Mahmoud Maklouf

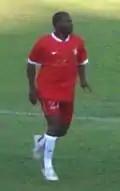

Mahmoud Makhlof (born April 17, 1975) is an Egyptian former professional football who played as a defender. He was a member of the Libya national football team.